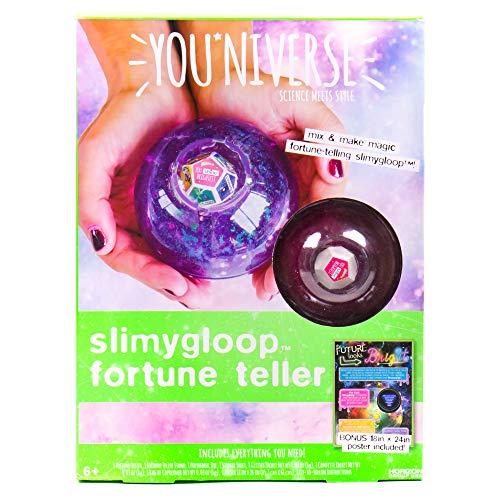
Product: Youniverse Create Your Own Slimygloop Fortune Teller Craft Kit, DIY Slimy Putty Stem Fortune Teller Kit, Assorted/Pink/Purple
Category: Toys & Games | Novelty & Gag Toys | Fortune Telling Toys
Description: The perfect gift: A great gift for any kid who loves science, experimentation, and all things slimy.
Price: $11.74
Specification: ProductDimensions:10x9x13inches|ItemWeight:11.8ounces|ShippingWeight:11.8ounces(Viewshippingratesandpolicies)|ASIN:B07G7WZS1F|Itemmodelnumber:765940844267|Manufacturerrecommendedage:6-8years